William Irwin Thompson

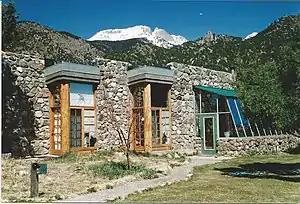
The Lindisfarne Fellows House in Crestone, Colorado

Thompson considered James Joyce's stylistically experimental novel "Finnegans Wake" to be "the ultimate novel, indeed, the ultimate book," and also to be the climactic artistic work of the modern period and of the rational mentality. He was fascinated by Los Angeles, where he grew up, and Disneyland, which he considered to be LA's essence. He also wrote a book-length treatment of the Easter Rising of 1916.